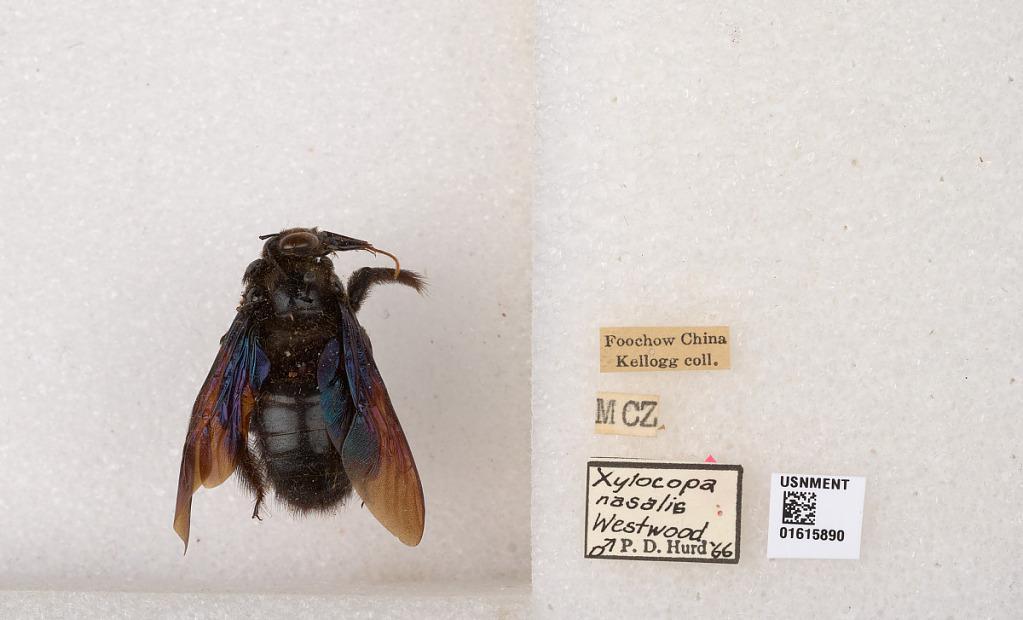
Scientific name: Xylocopa (Biluna) nasalis nasalis Westwood
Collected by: Kellogg
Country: China
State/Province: Fujian
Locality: Foochow
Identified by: Hurd, P. D.